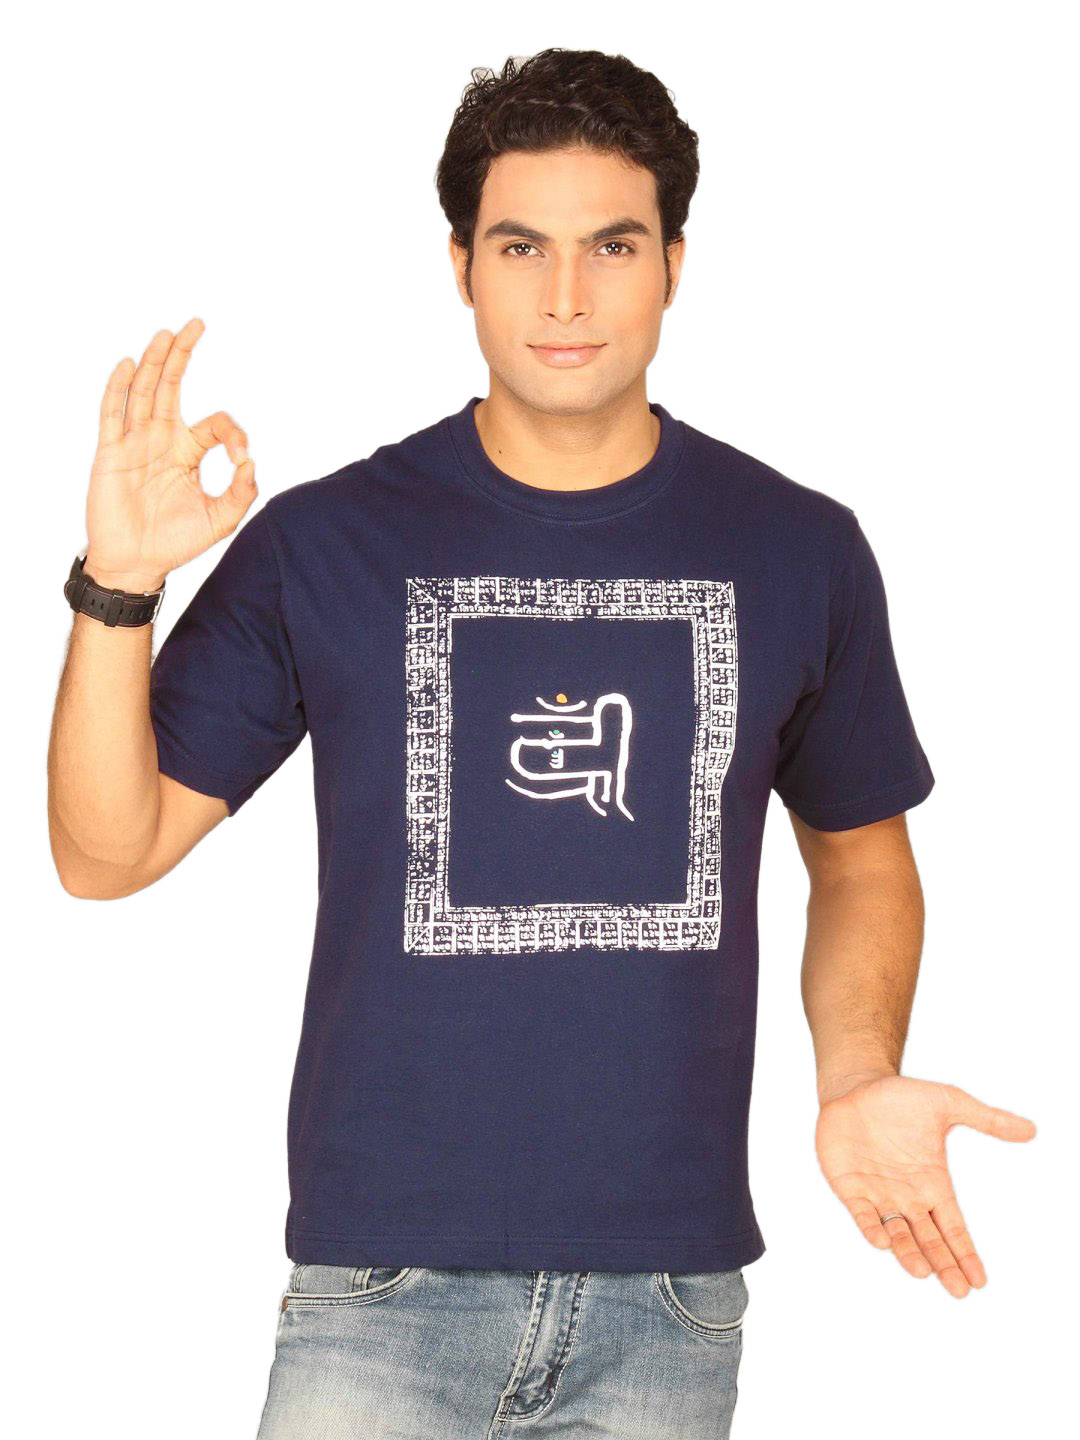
Tantra Men's Shloka Blue T-shirt
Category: Apparel / Topwear / Tshirts
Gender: Men
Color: Blue
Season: Summer 2011
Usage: Casual